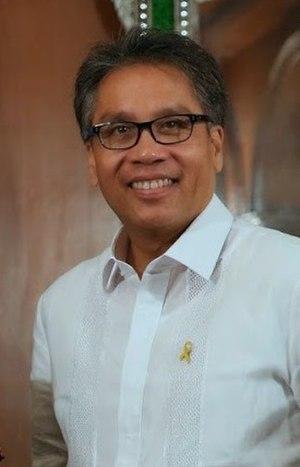
"Manuel ""Mar"" Araneta Roxas II, né le 13 mai 1957 à Quezon City, est un homme politique philippin.